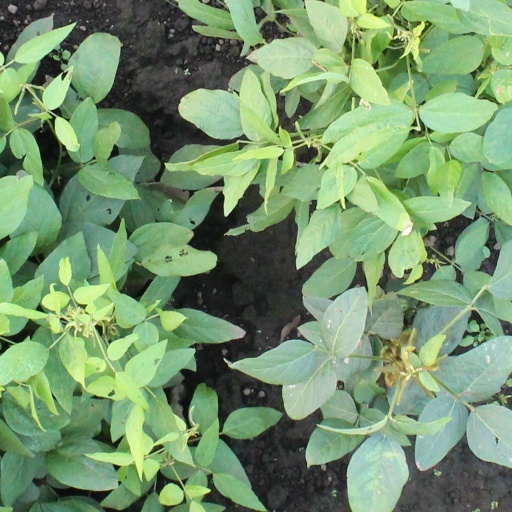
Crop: soybean